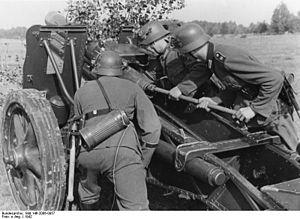
Les SIG 33 auf Geschutzwagen I, II u III sont des canons automoteurs allemands de la Seconde Guerre mondiale. Il s'agit d'un obusier d'infanterie de 150 mm monté sur un châssis de char.